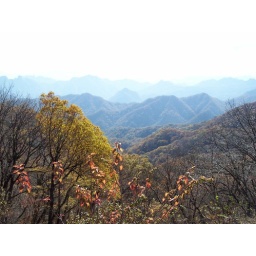
Trees at park near Kitahara mountain house